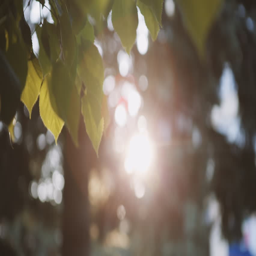
rays breaking through the leaves of the tree fall into the camera and creating flare in the lens